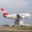
Label: airplane